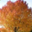
Label: maple_tree